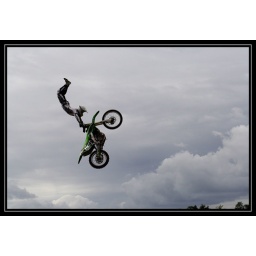
.. Jadd Knox.. flying high over the tree tops..